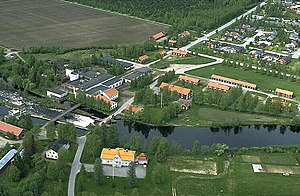
Robertsfors kommun
Robertsfors kommun ligger ved Bottenbugten i Västerbottens län i Västerbotten i i Sverige. Kommunens administration ligger i byen Robertsfors som ligger ved Rickleån som er kommunen største vandløb. Robertsfors grænser mod nord til Skellefteå kommun og mod vest og sydvest til Umeå kommun.